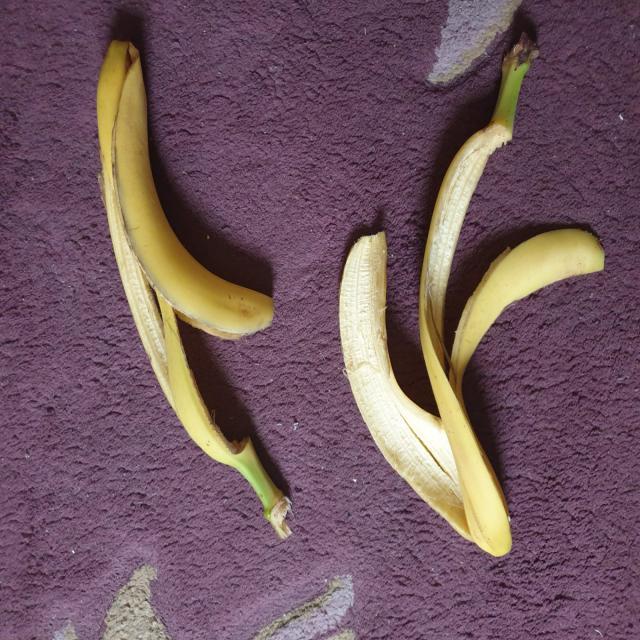
Label: bananas